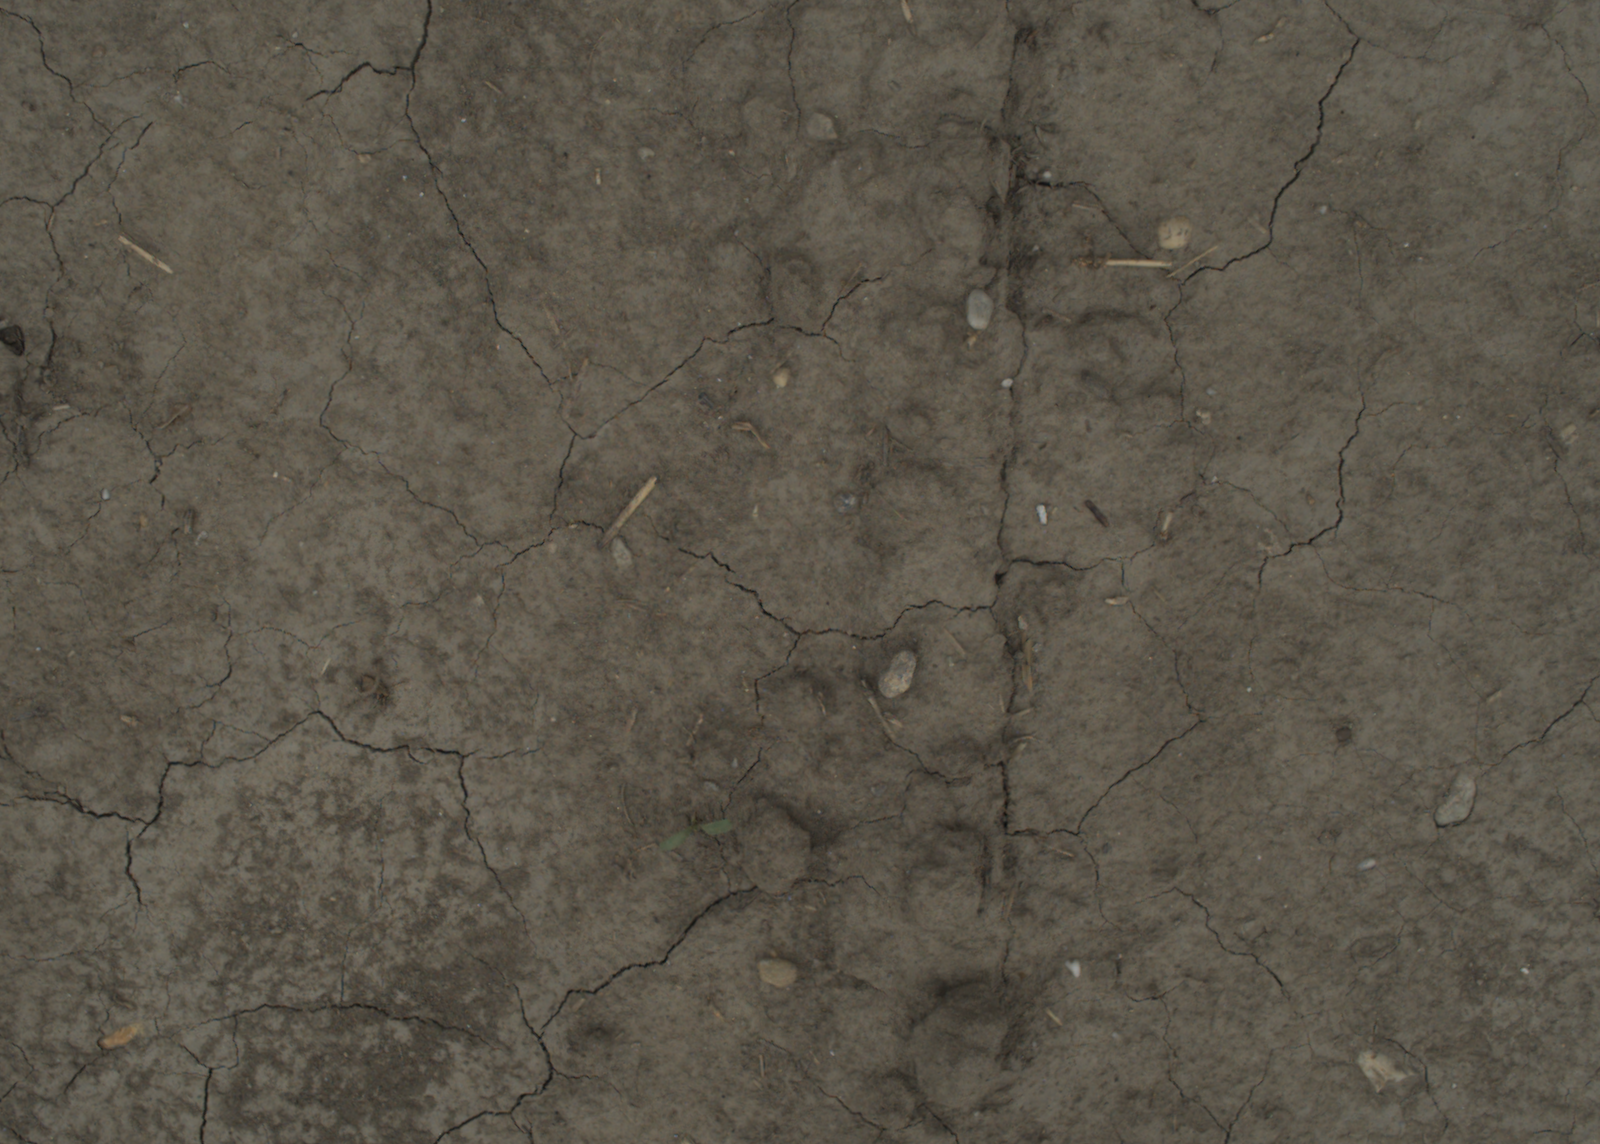
Capture date: 05.07.2021 13:25:32
Weather: cloudy
Wind: medium
Seeding date: 08.06.2021
Plant canopy height (mm): 961